Thecodontia

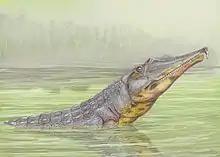
"Rutiodon", one of the aquatic and superficially crocodile-like phytosaurs

Thecodontia (meaning 'socket-teeth'), now considered an obsolete taxonomic grouping, was formerly used to describe a diverse "order" of early archosaurian reptiles that first appeared in the latest Permian period and flourished until the end of the Triassic period. All of them were built somewhat like crocodiles but with shorter skulls, more erect pose and usually somewhat lighter. The group includes the ancestors of dinosaurs, pterosaurs, and crocodilians, as well as a number of extinct forms that did not give rise to any descendants. The term "thecodont" is still used as an anatomical description of the tooth morphology seen in these species and others.